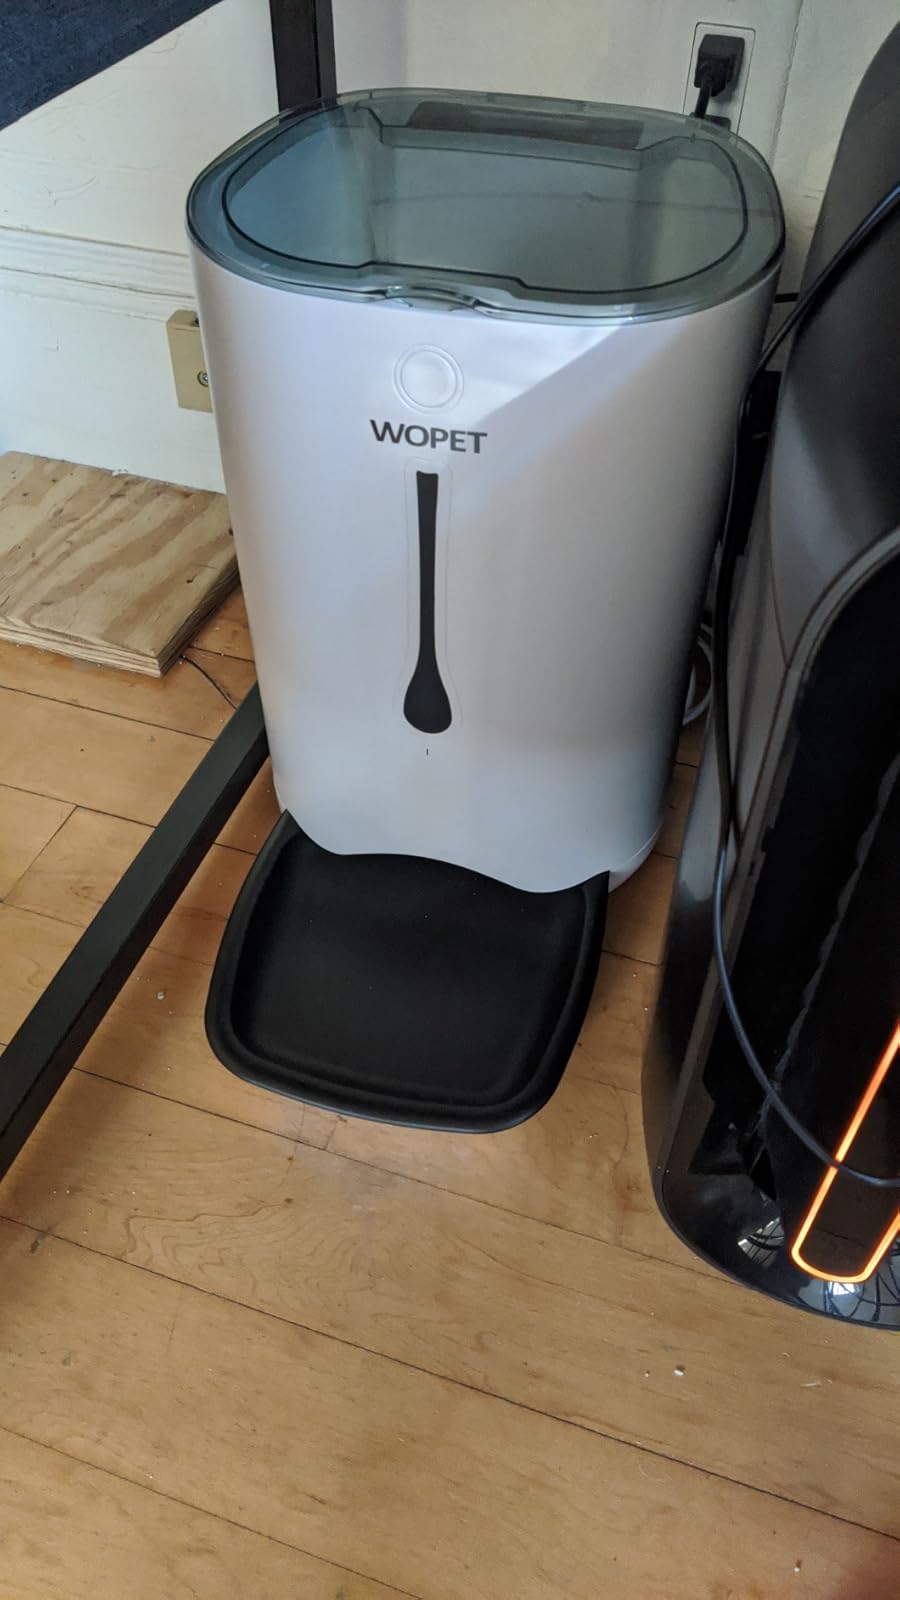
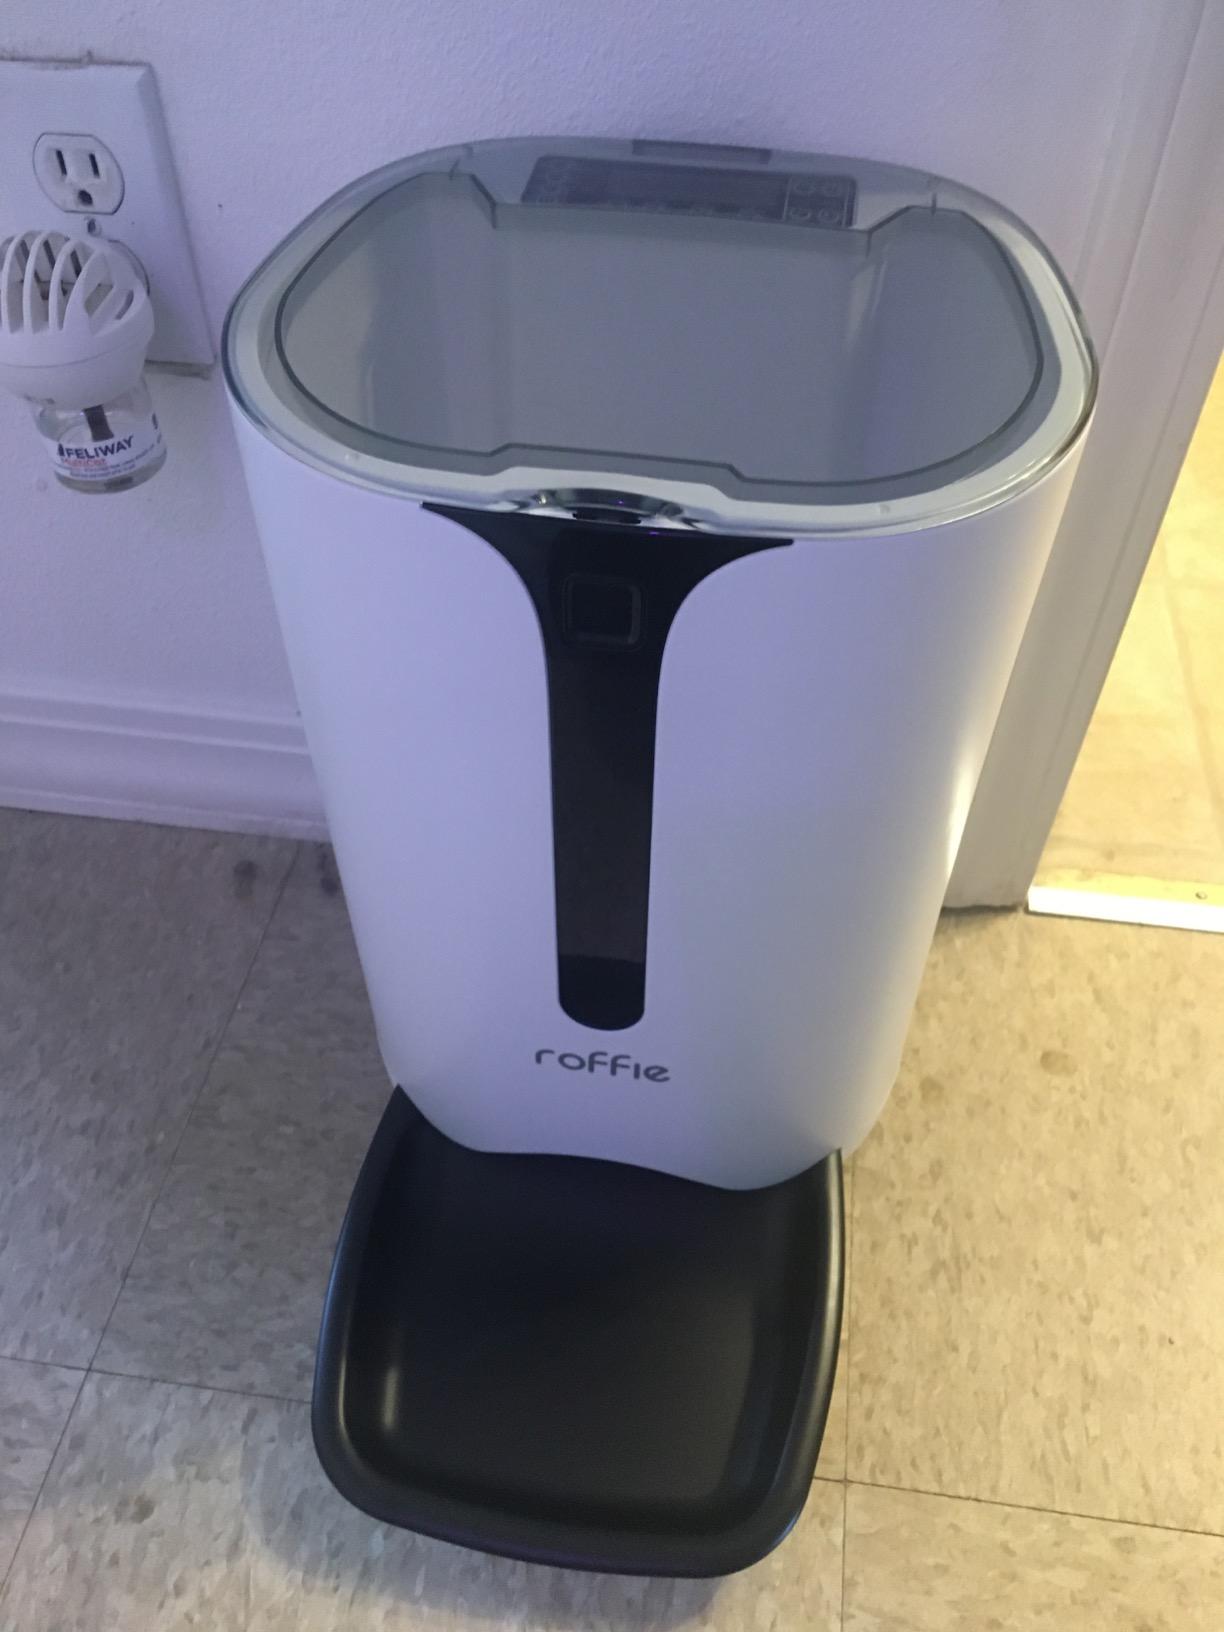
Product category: items_feeder
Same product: no